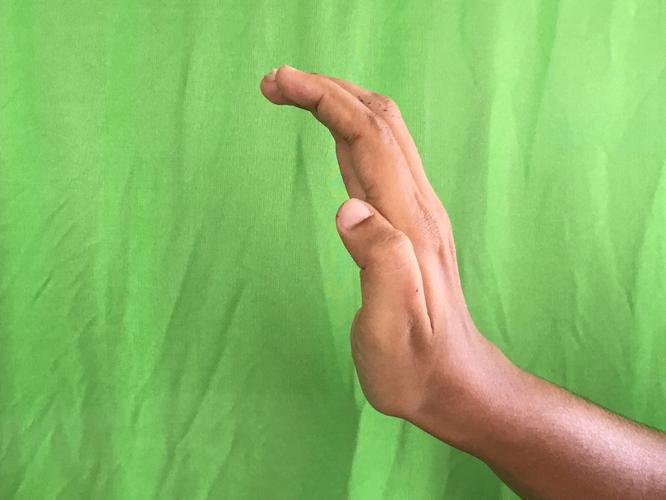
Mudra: Sarpasirsha
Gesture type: single_hand